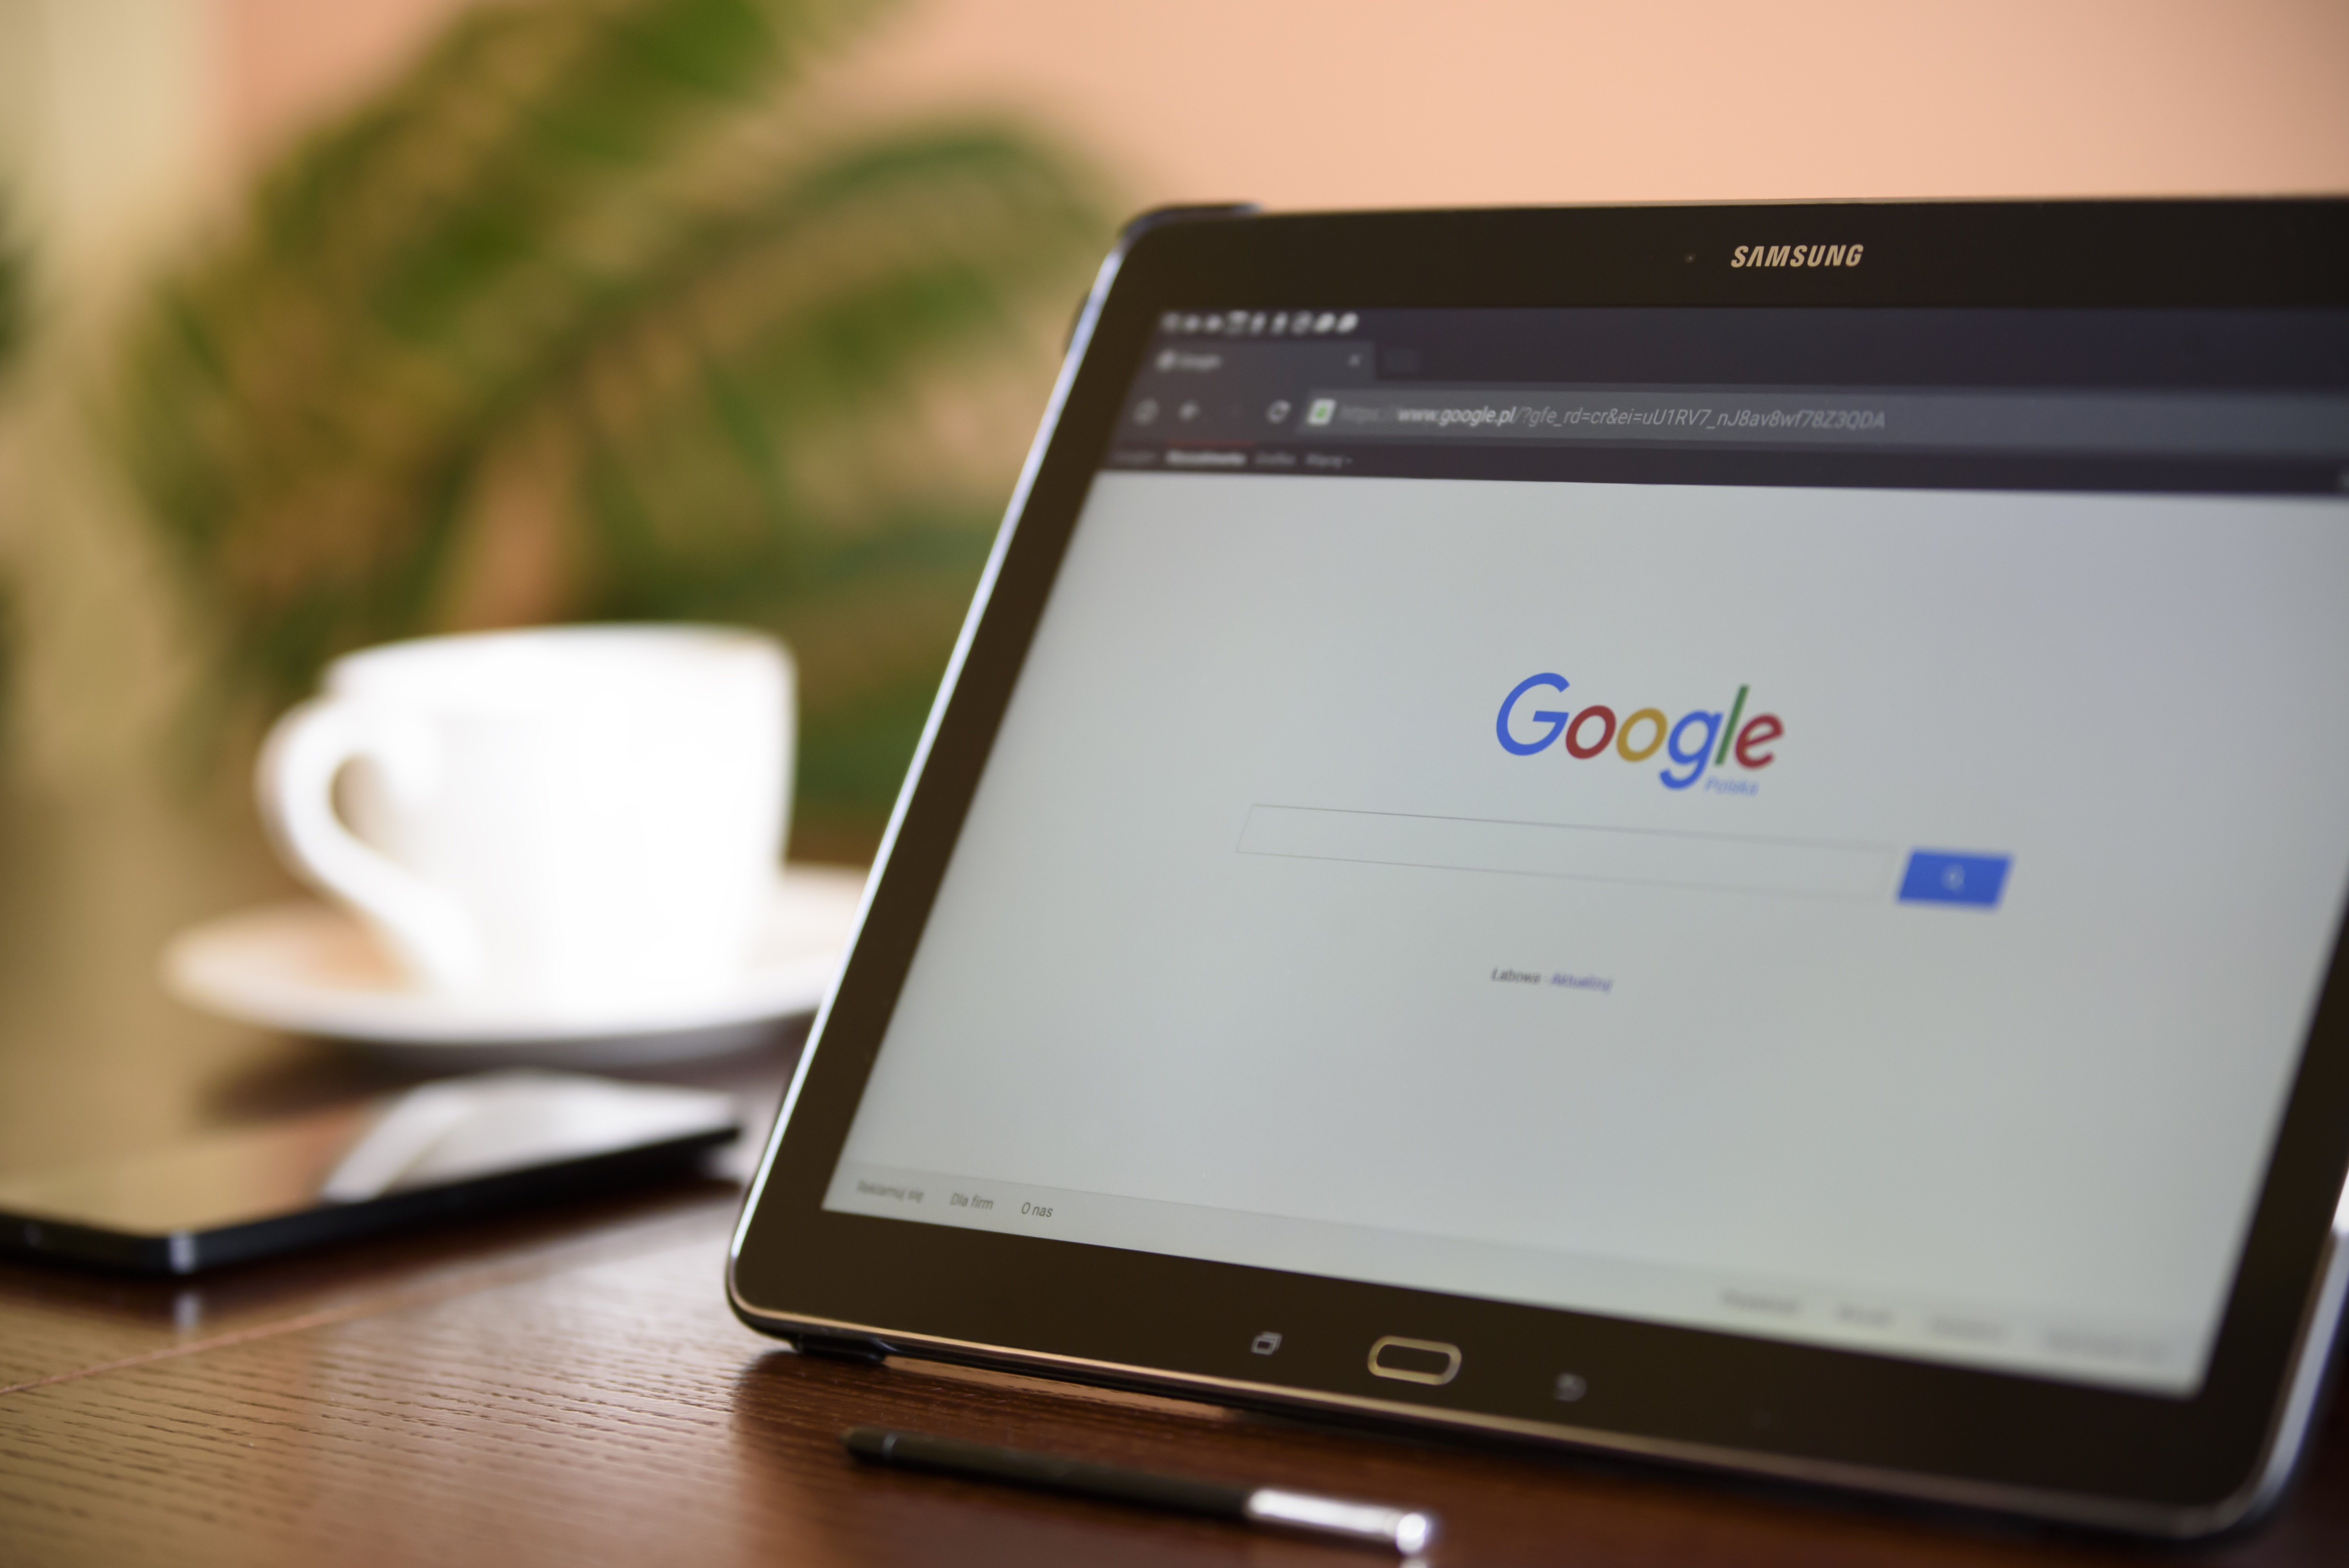
laptop, computer, smartphone, work, coffee, technology, tablet, phone, office, gadget, business, galaxy, mobile phone, brand, product, electronics, samsung, google, digital, promotion, multimedia, marketing, work desk, modern technologies, internet search engine, personal computer, tablet computer, mobile technologies, web browser, right at home, electronic device, computer hardware